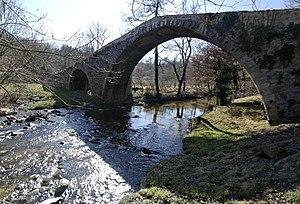
Pont du Diable, à Vérine (Saint-Marcellin-en-Forez, Loire, France) This building is classé au titre des Monuments Historiques. It is indexed in the Base Mérimée, a database of architectural heritage maintained by the French Ministry of Culture,
Cet article recense les monuments historiques de la Loire, en France.
Saint-Marcellin-en-Forez est une commune française située dans le département de la Loire, en région Auvergne-Rhône-Alpes, faisant partie de Loire Forez Agglomération.